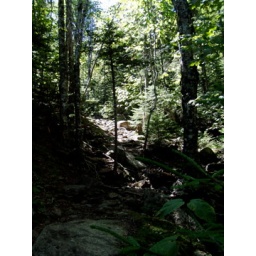
Hiking in the white mountains with Roeland